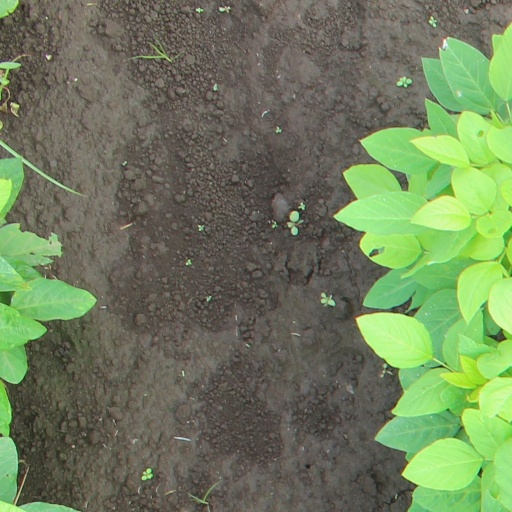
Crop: soybean